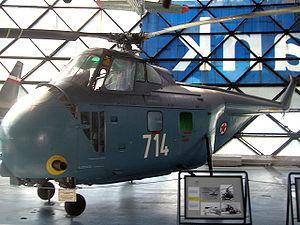
Le musée de l'Aviation de Belgrade est situé sur une esplanade qui fait face à l'aéroport Nikola-Tesla, l'aéroport international de Belgrade, la capitale de la Serbie. Il se trouve dans la municipalité de Surčin. Le bâtiment qui abrite les collections est inscrit sur la liste des monuments culturels protégés de la République de Serbie et sur la liste des biens culturels de la Ville de Belgrade.